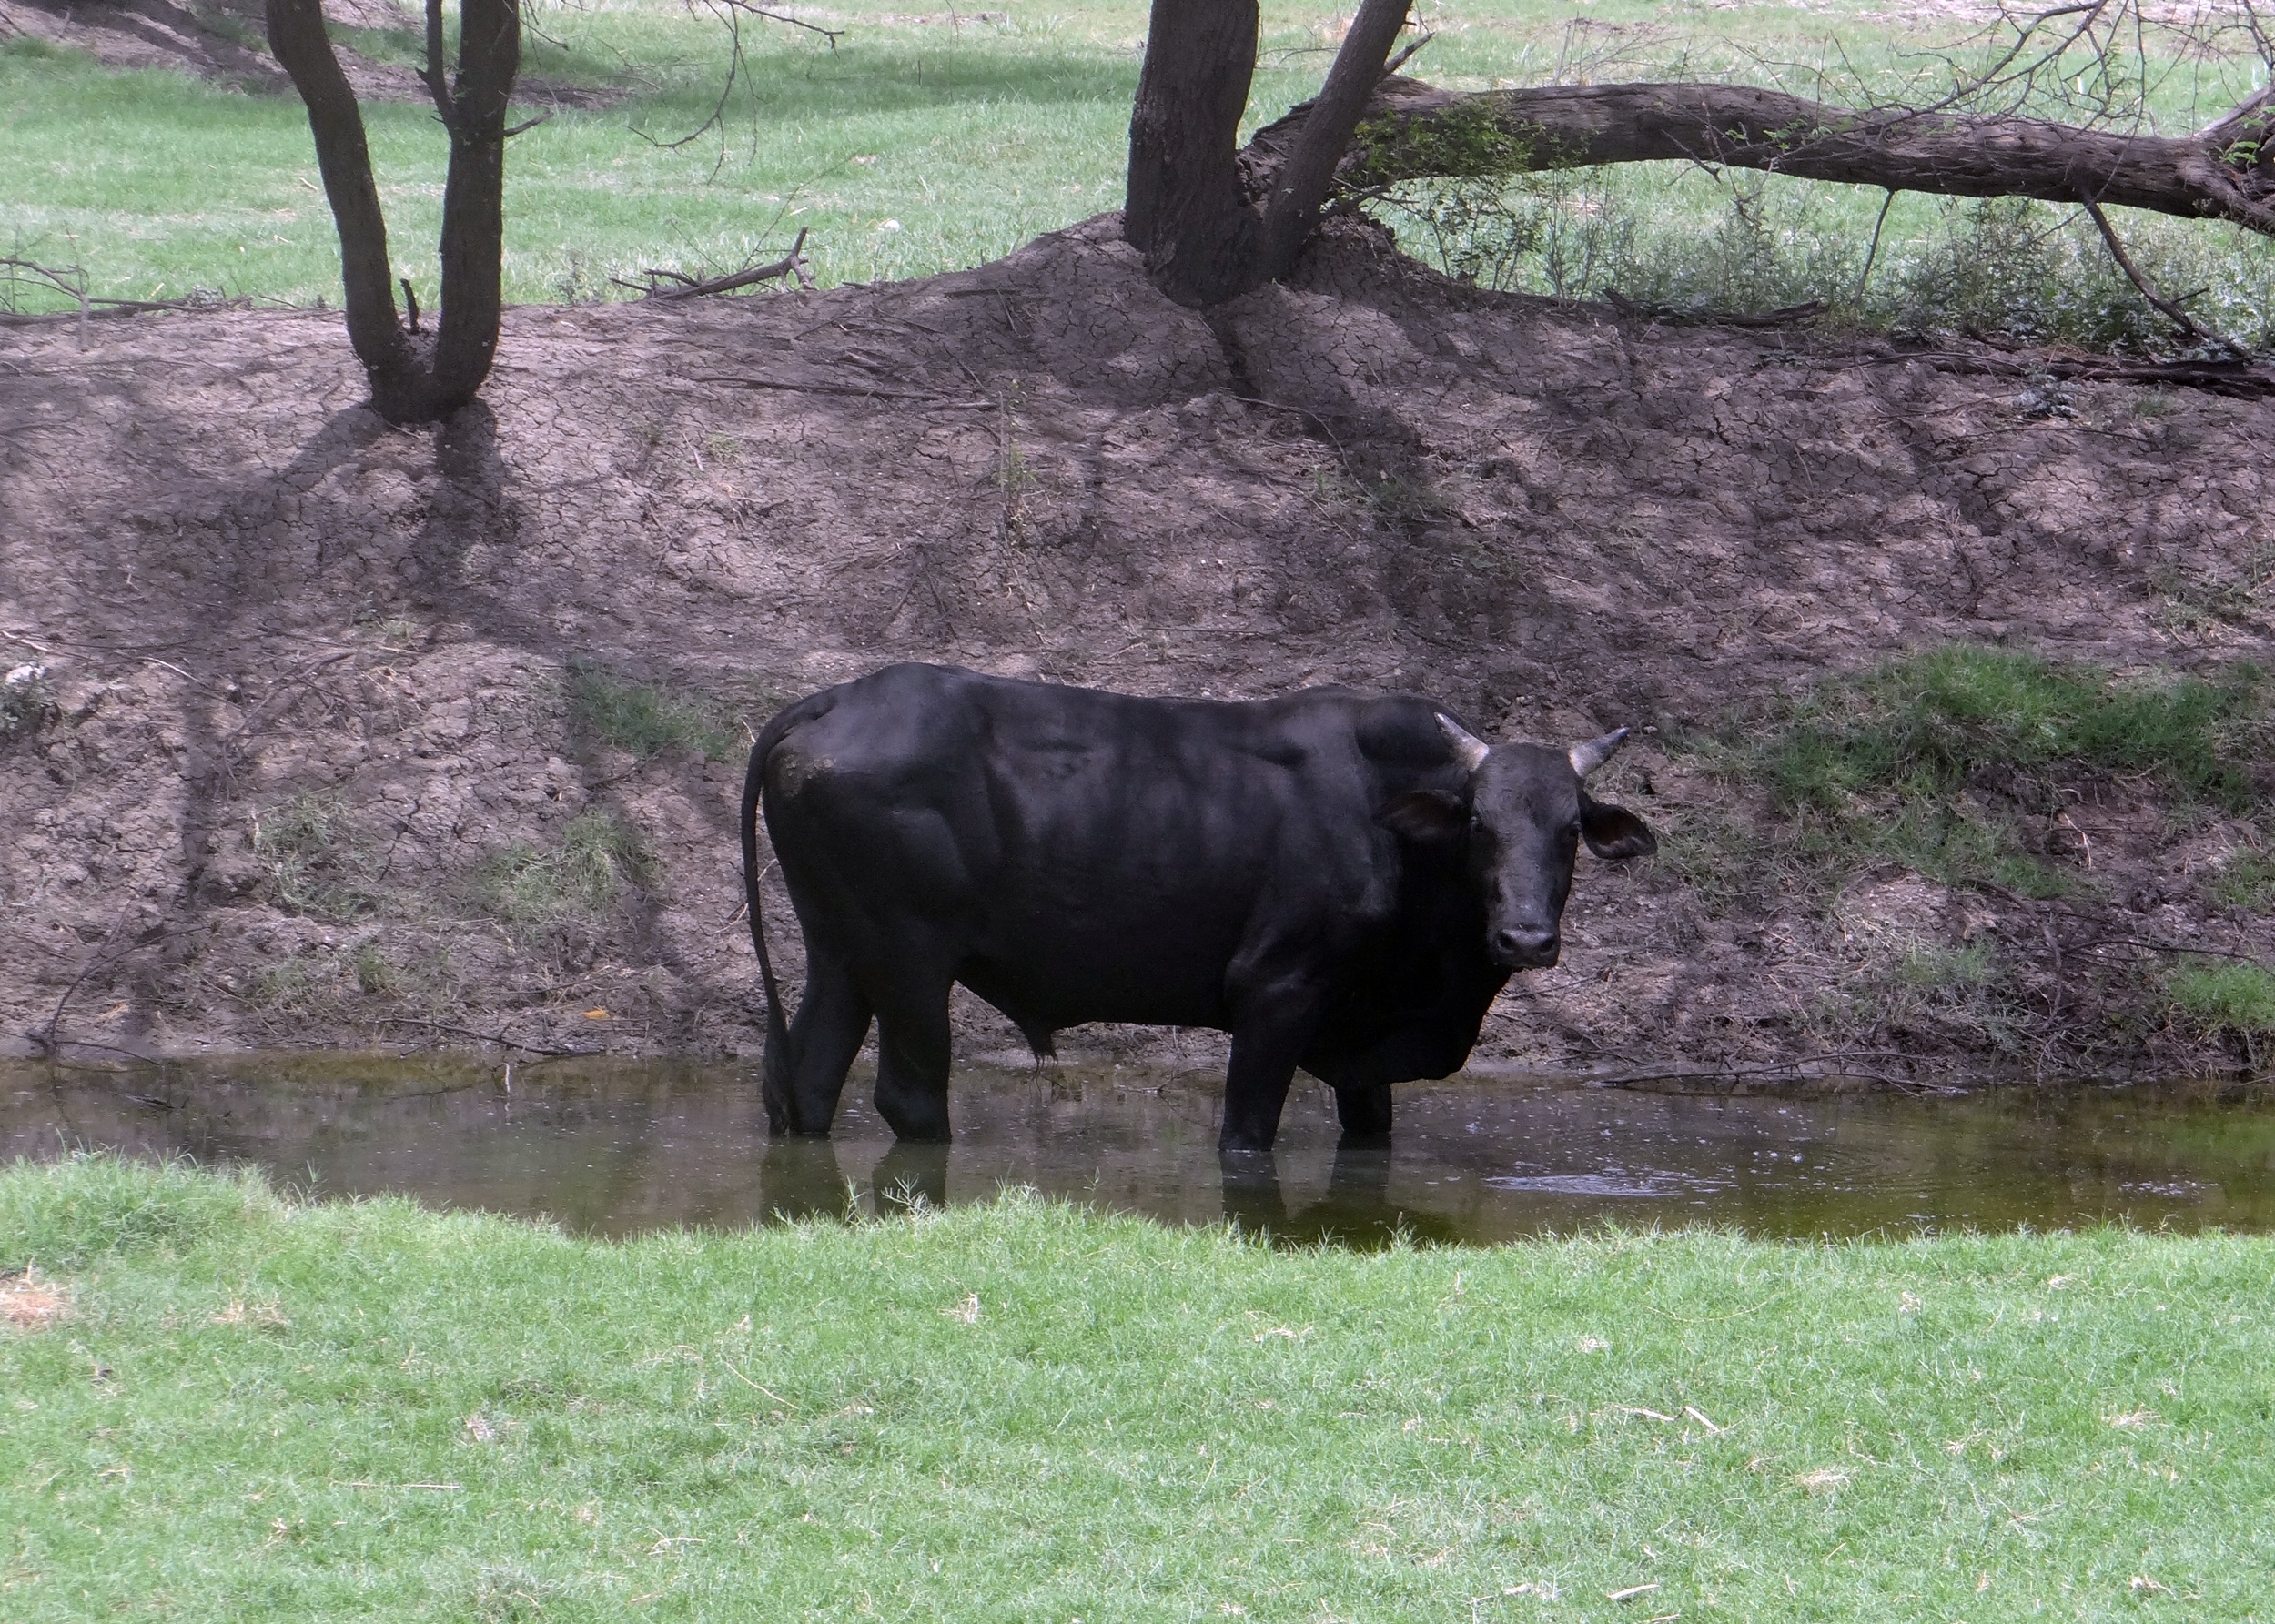
wildlife, zoo, horn, cattle, pasture, grazing, mammal, bovine, fauna, bull, vertebrate, india, water buffalo, cattle like mammal, bharatpur